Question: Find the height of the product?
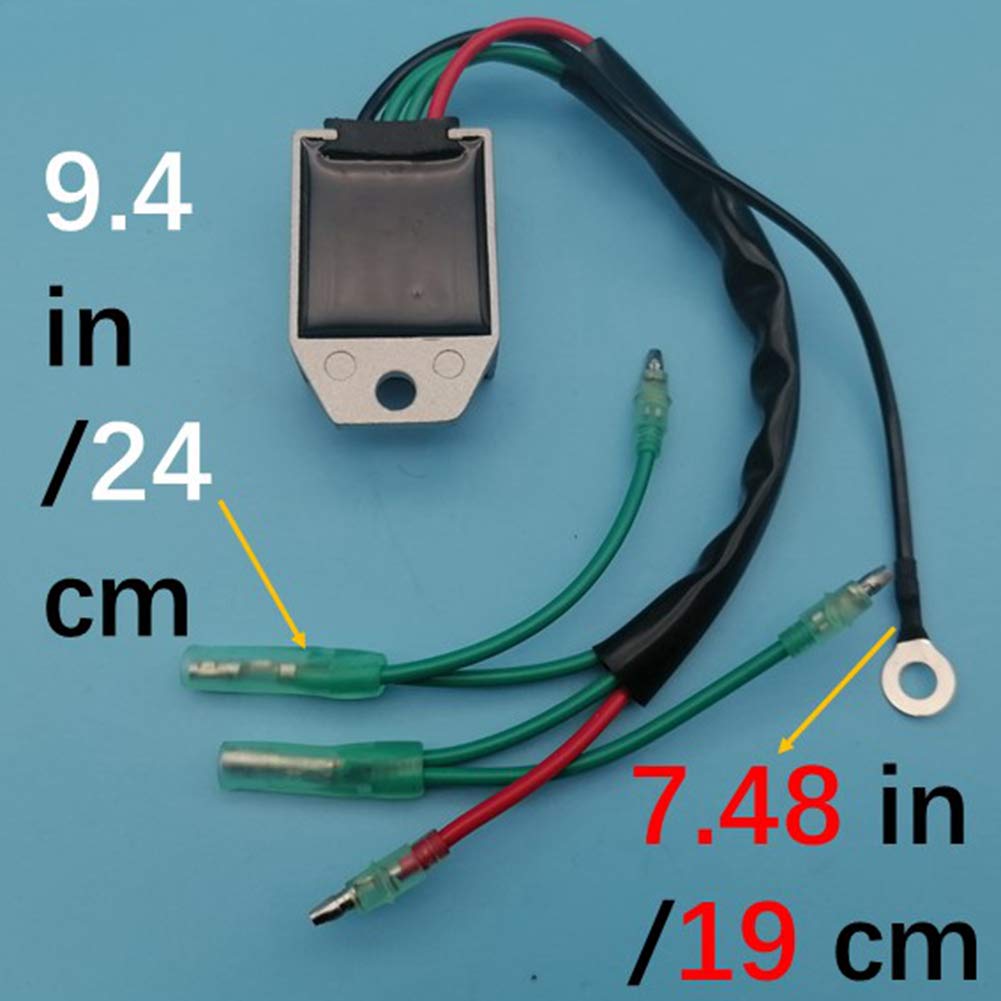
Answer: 19.0 centimetre